Marion Foale

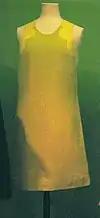
Foale & Tuffin dress, 1966

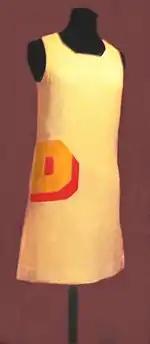
Foale & Tuffin dress, 1966

In 1961 Foale and her friend, Sally Tuffin, launched the Foale and Tuffin fashion label. They became known for their tailoring, creating long lean suits and coats, such as those worn by Susannah York in "Kaleidoscope". The label ran very successfully until 1972, when Foale and Tuffin decided to part company.